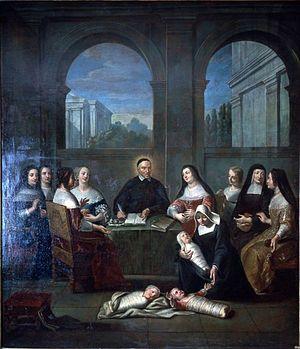
Tableau attribué à frère André, autour de 1732, peinture à l'huile. Conservé au musée de l'Assistance Publique - Hôpitaux de Paris depuis 1934
Le musée de l'Assistance publique - Hôpitaux de Paris est le musée de l'institution de l'Assistance publique - Hôpitaux de Paris, CHU de Paris. Depuis son inauguration le 28 avril 1934, il était abrité dans l'hôtel de Miramion, situé au 47, quai de la Tournelle, dans le 5ᵉ arrondissement de Paris, jusqu'à la fermeture du site en juin 2012. Ses bureaux sont actuellement situés dans l'hôpital du Kremlin-Bicêtre, dans le Val de Marne, en France. Premier musée hospitalier en France, il restitue l'histoire de l'hôpital dans ses différentes composantes : histoire sociale et religieuse, histoire de la médecine et des professions de santé, histoire des représentations du corps et de la maladie. Il déchiffre cette histoire, l'interroge, et confronte passé et présent à la recherche du sens des évolutions récentes.